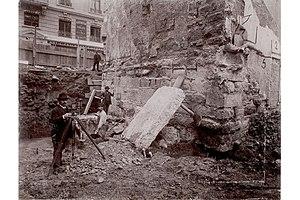
Emile Pricam (1844-1919), Fouilles archéologiques au pied de la Tour de l’Ile, côté nord, 1897, épreuve sur papier albuminé montée sur carton, 18,2 x 25,7 cm, inv. album SIG 04 88
Dans le domaine du BTP et des déchets, la déconstruction désigne une destruction sélective et réfléchie d’éléments bâtis, en vue d’en recycler ou réutiliser tout ou partie des matériaux.